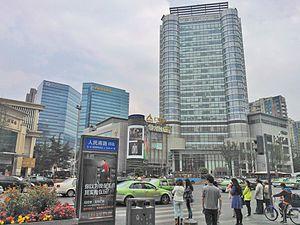
Chengdu, également appelée métaphoriquement Róngchéng « la ville des hibiscus », est la capitale de la province du Sichuan en République populaire de Chine.
Le Sichuan est une province du centre-ouest de la Chine. Sa capitale est Chengdu.